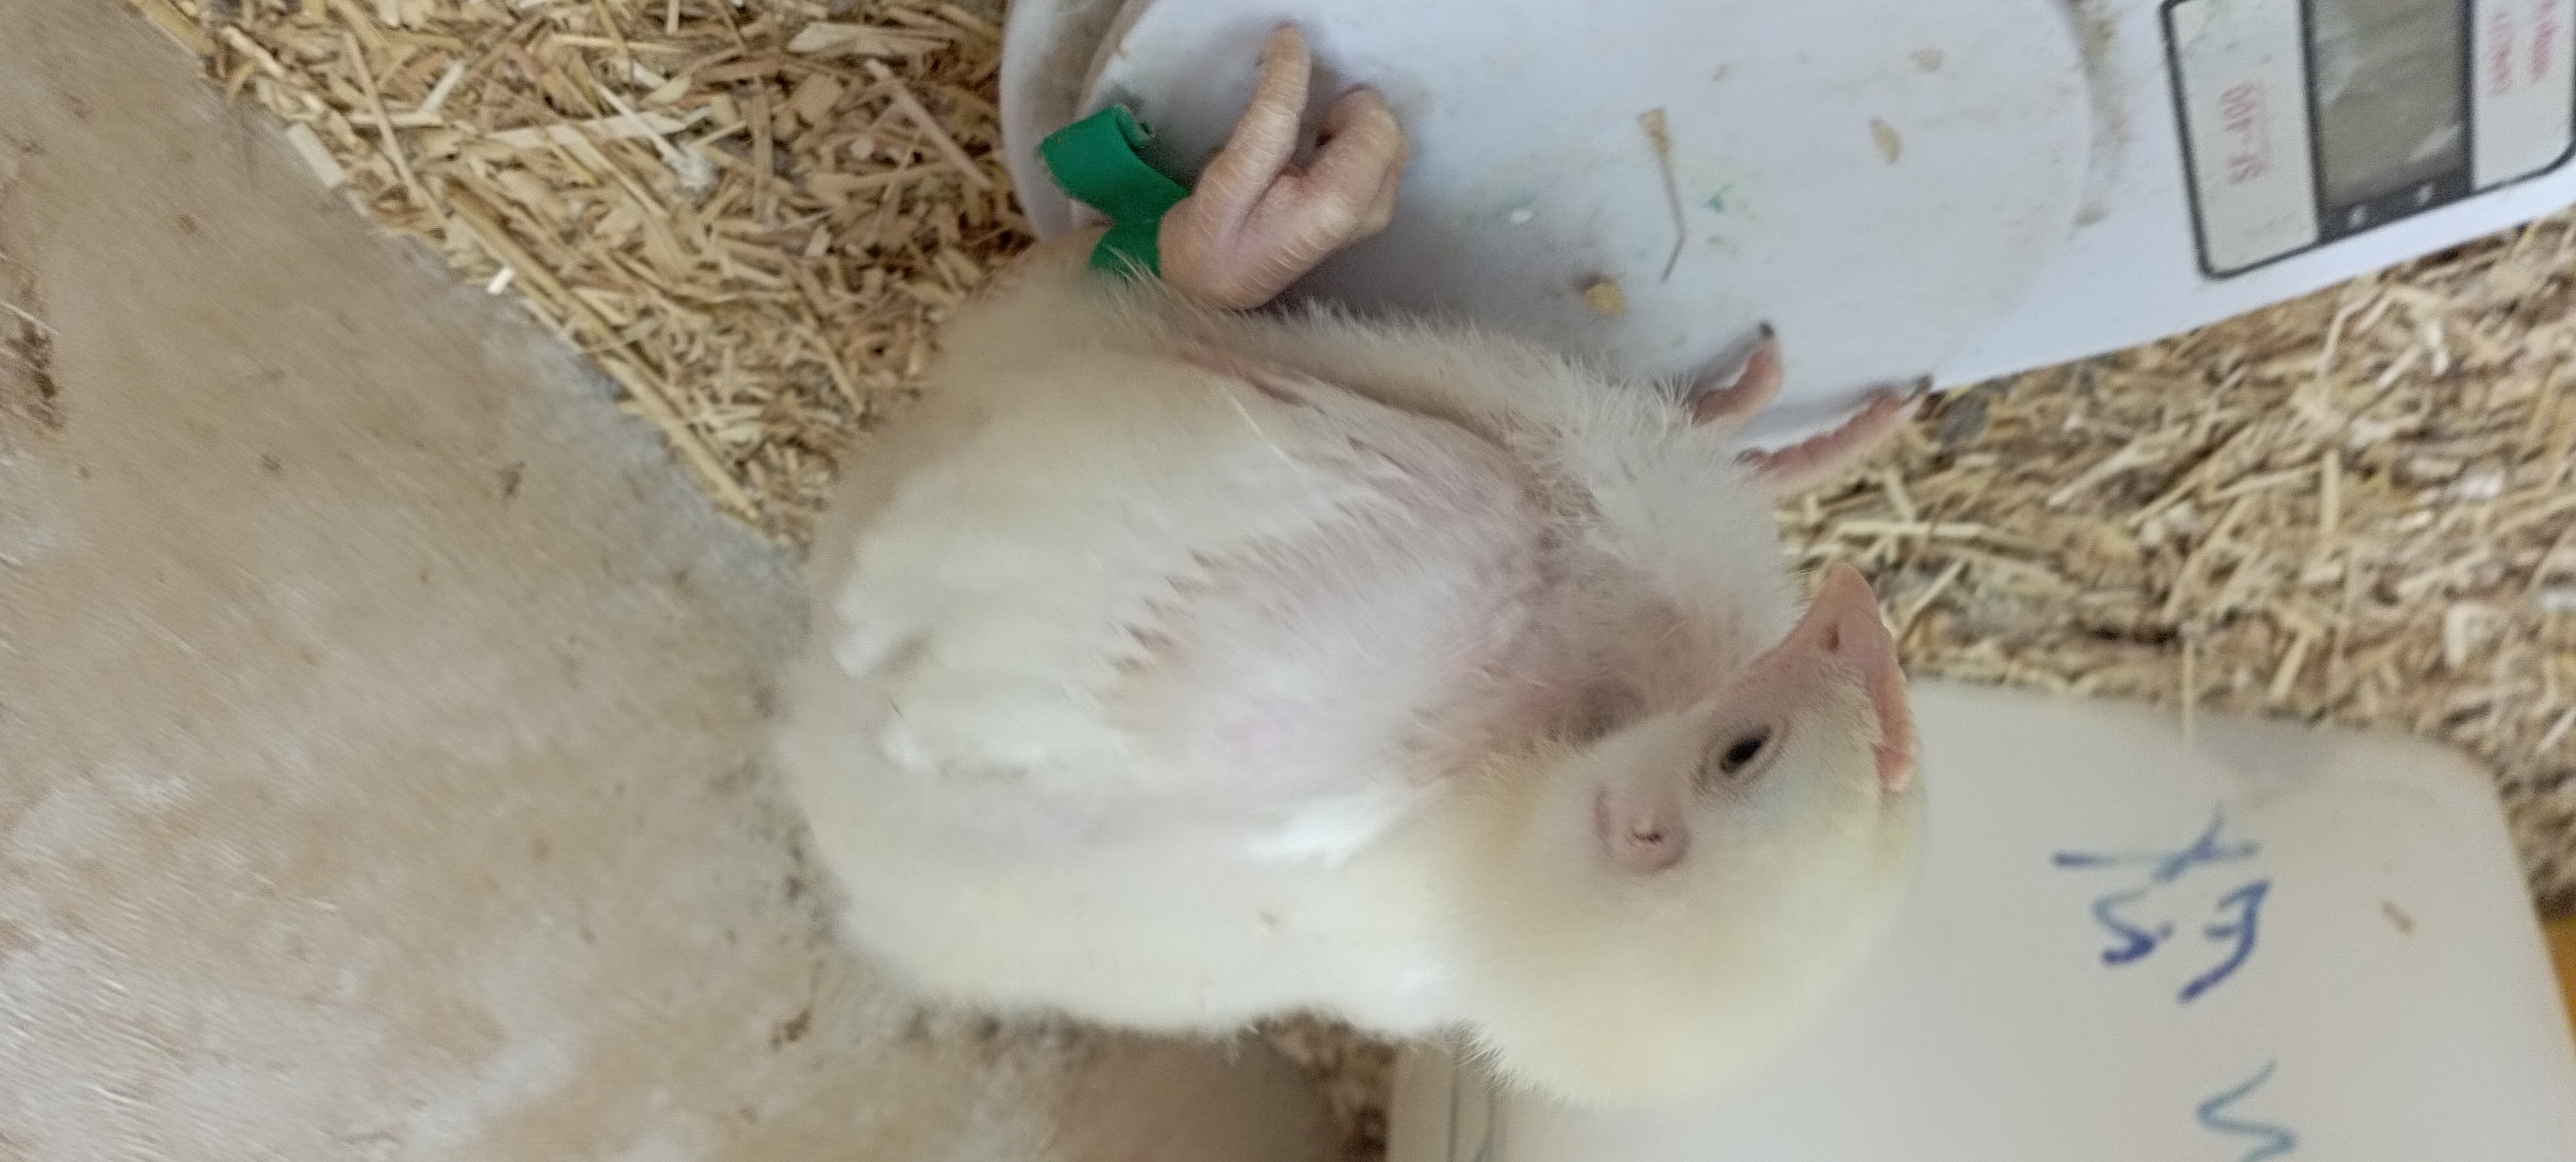
Weight: 668 g